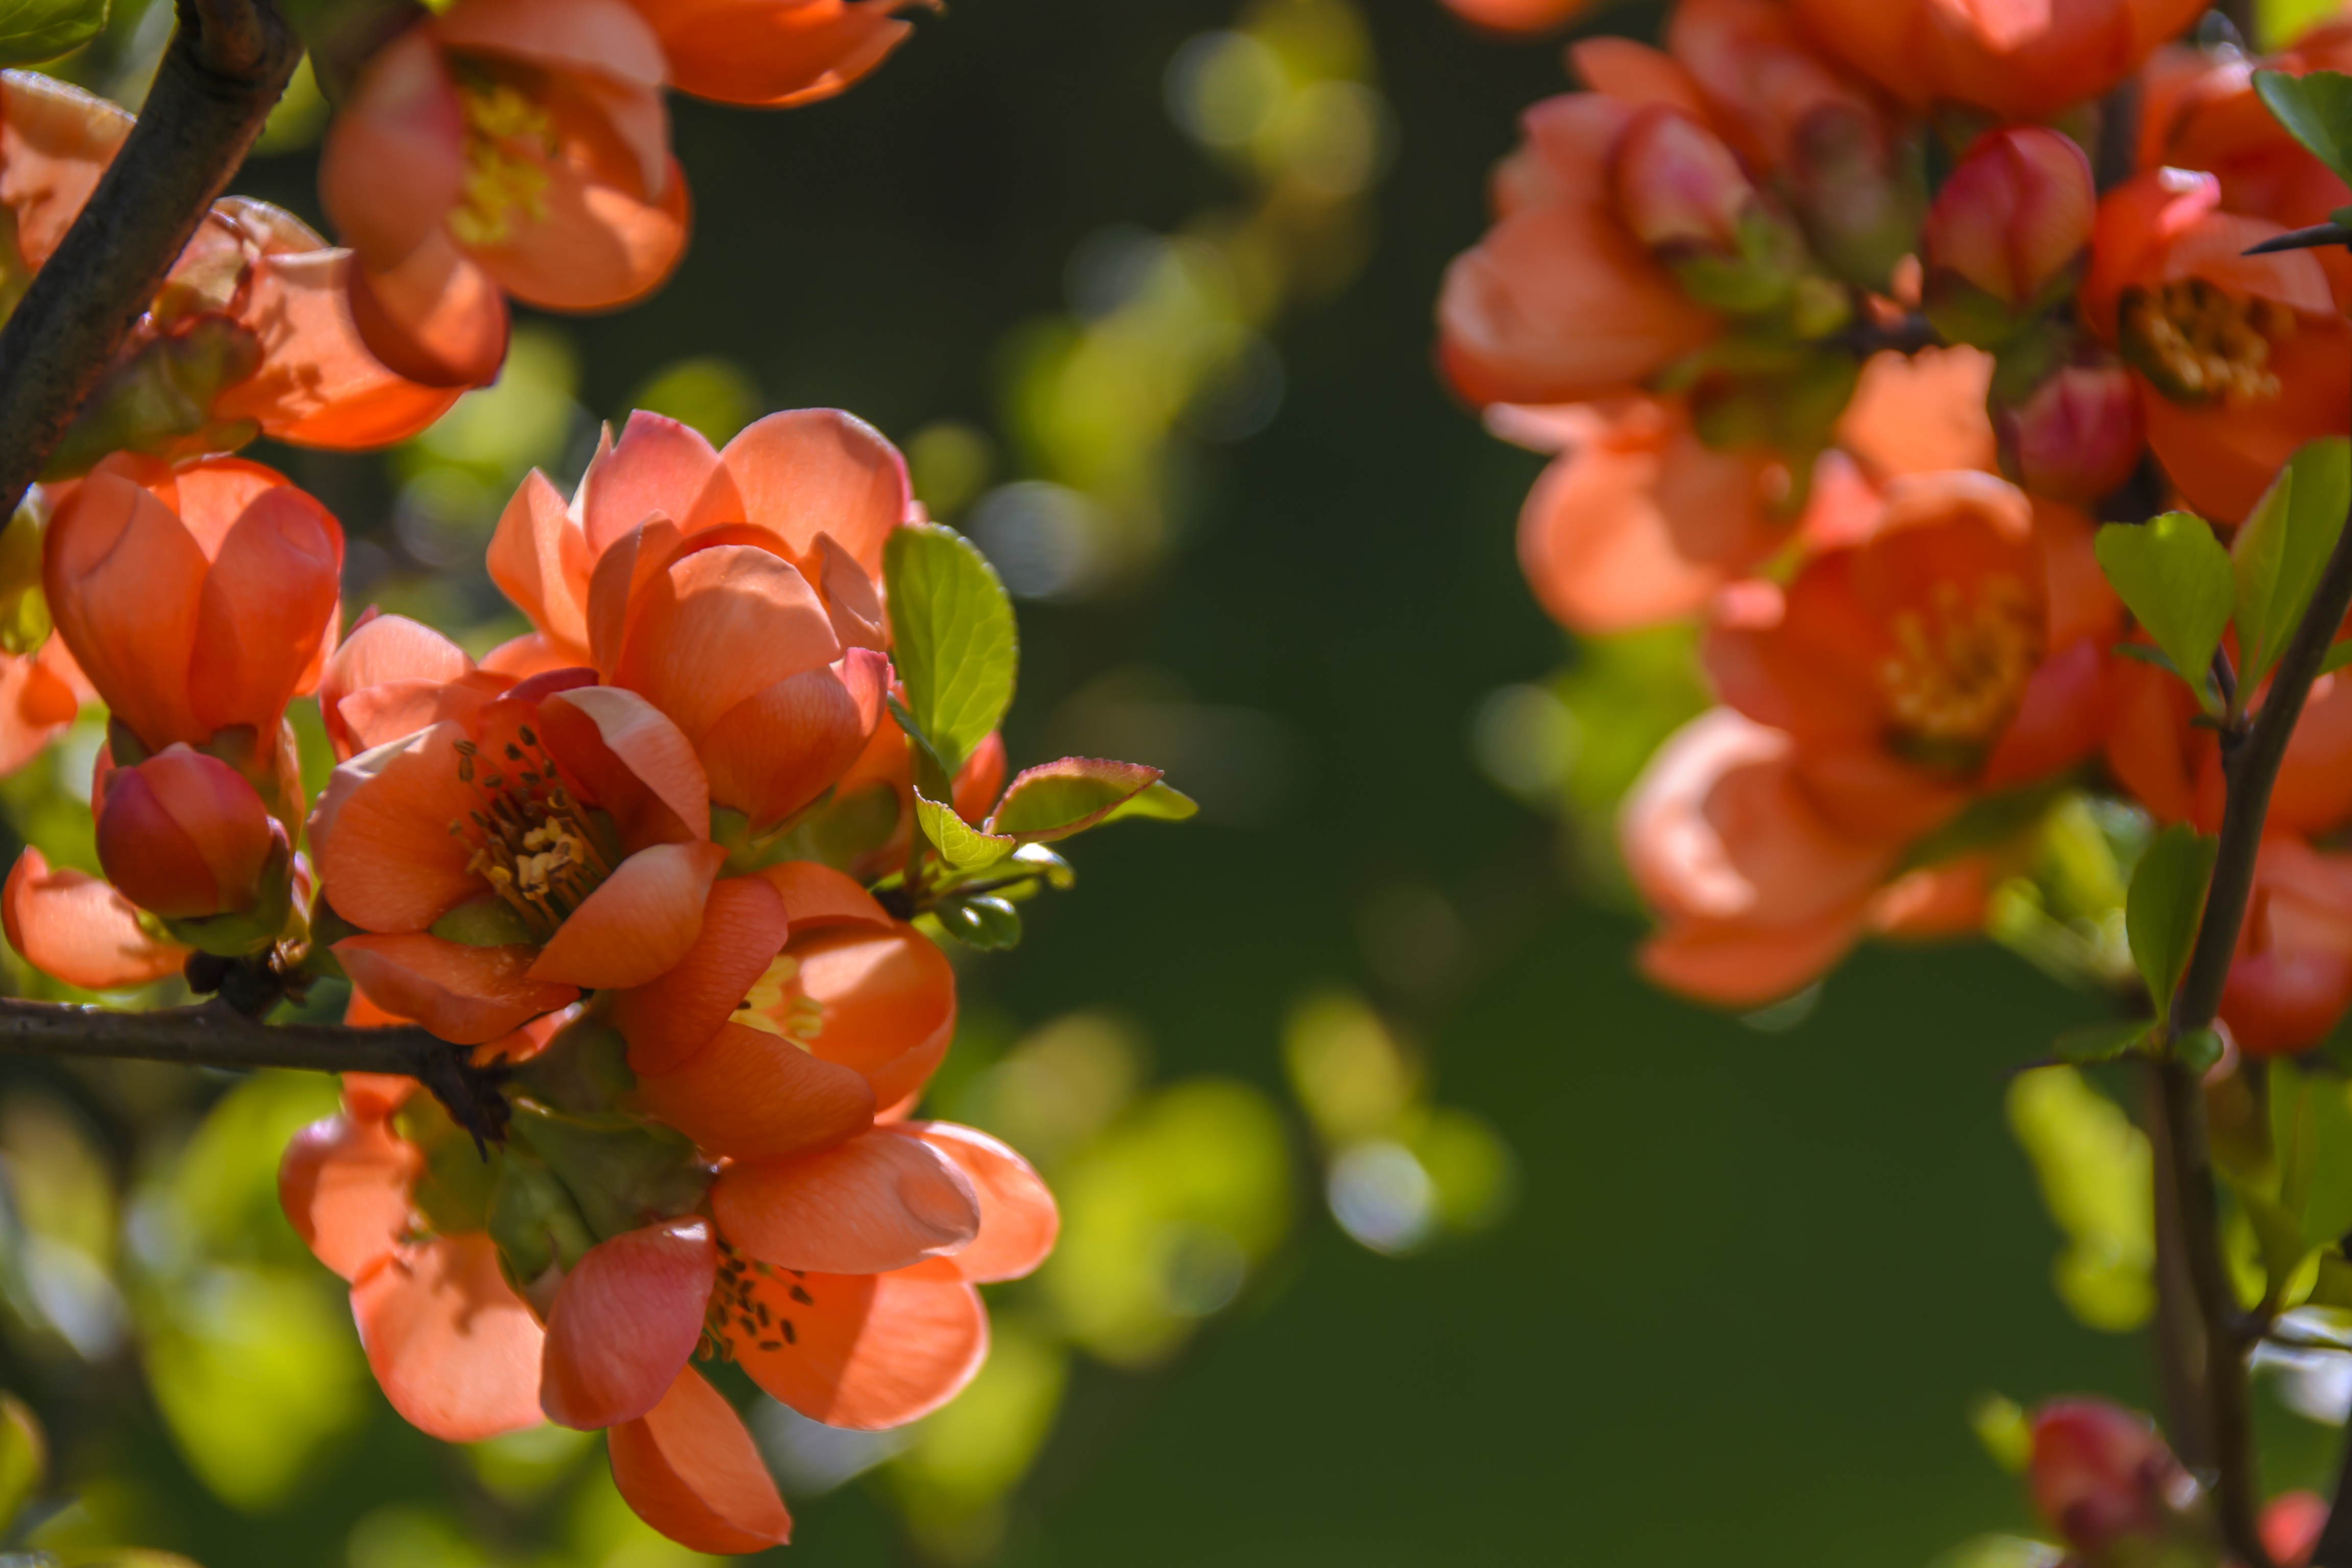
nature, branch, blossom, blur, plant, fruit, leaf, flower, food, spring, green, red, produce, autumn, glow, botany, garden, closeup, flora, flowers, shrub, wallpaper, beauty, macro photography, the sun's rays, flowering plant, a flowering cotoneaster, strong light, land plant